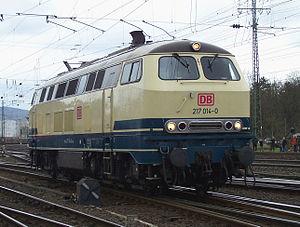
La série 217 est une famille de locomotives diesel de la Deutsche Bundesbahn.